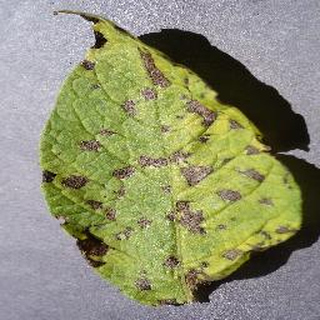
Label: potato_early_blight